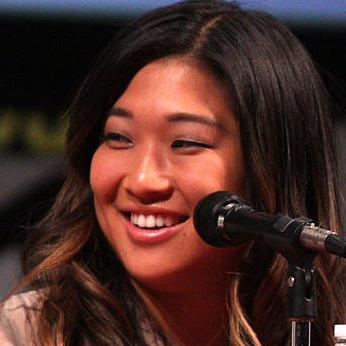
Age: 24